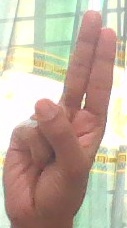
ASL sign: U